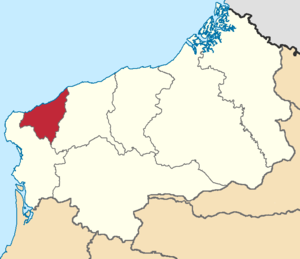
Atacames est un canton d'Équateur situé dans la province d'Esmeraldas.